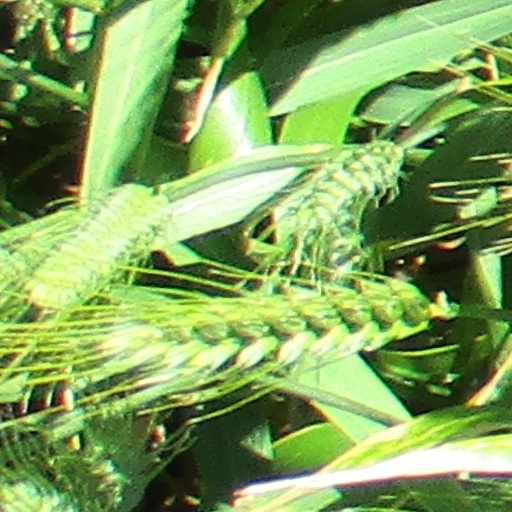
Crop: wheat